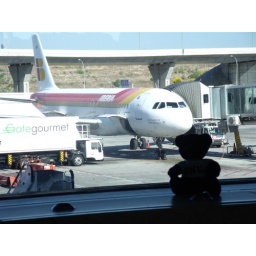
CNU bear waiting for plane to come in so we can leave for Rome